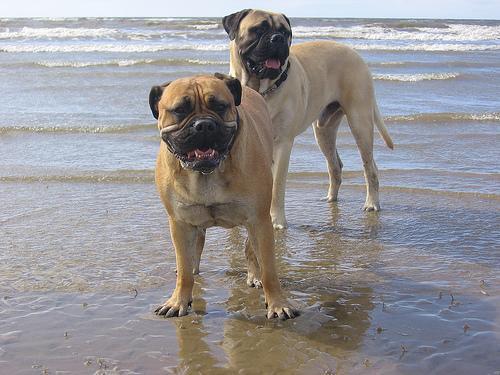
bull_mastiff